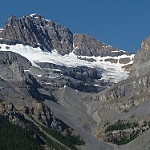
Scene: Outdoor